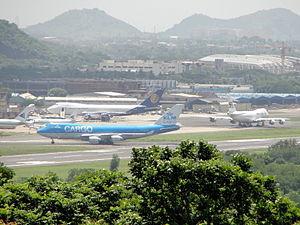
L'aéroport international de Chennai est situé à 7 km au sud de Chennai à Meenambakkam. Cet aéroport est l'un des plus importants en termes de trafic de passagers en Inde. Dans ce domaine il se situe à la troisième place derrière les aéroports de Delhi et Mumbai avec un trafic annuel de 8 747 260 passagers.